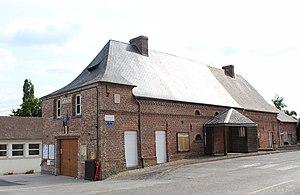
La mairie.
Laigny est une commune française située dans le département de l'Aisne, en région Hauts-de-France.